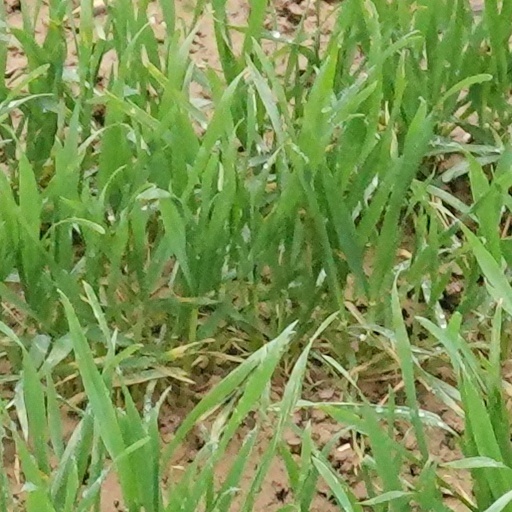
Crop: wheat